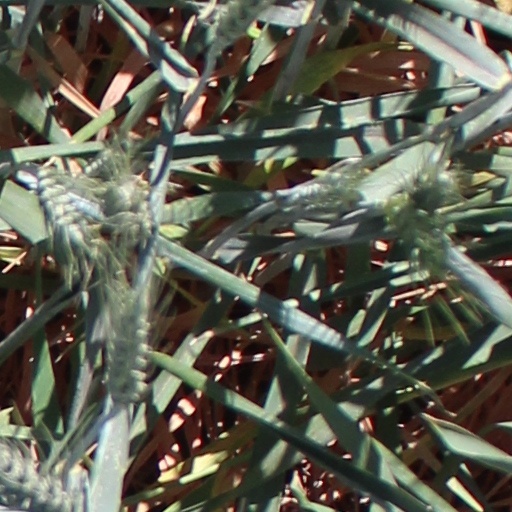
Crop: wheat